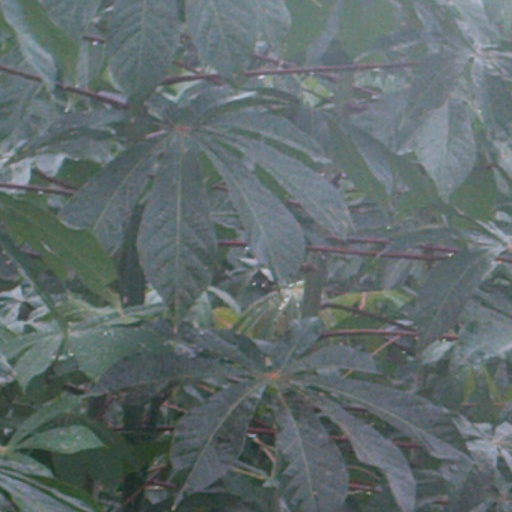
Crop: cassava